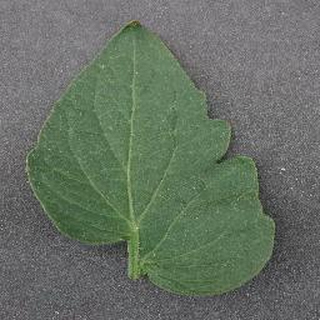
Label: healthy_tomato